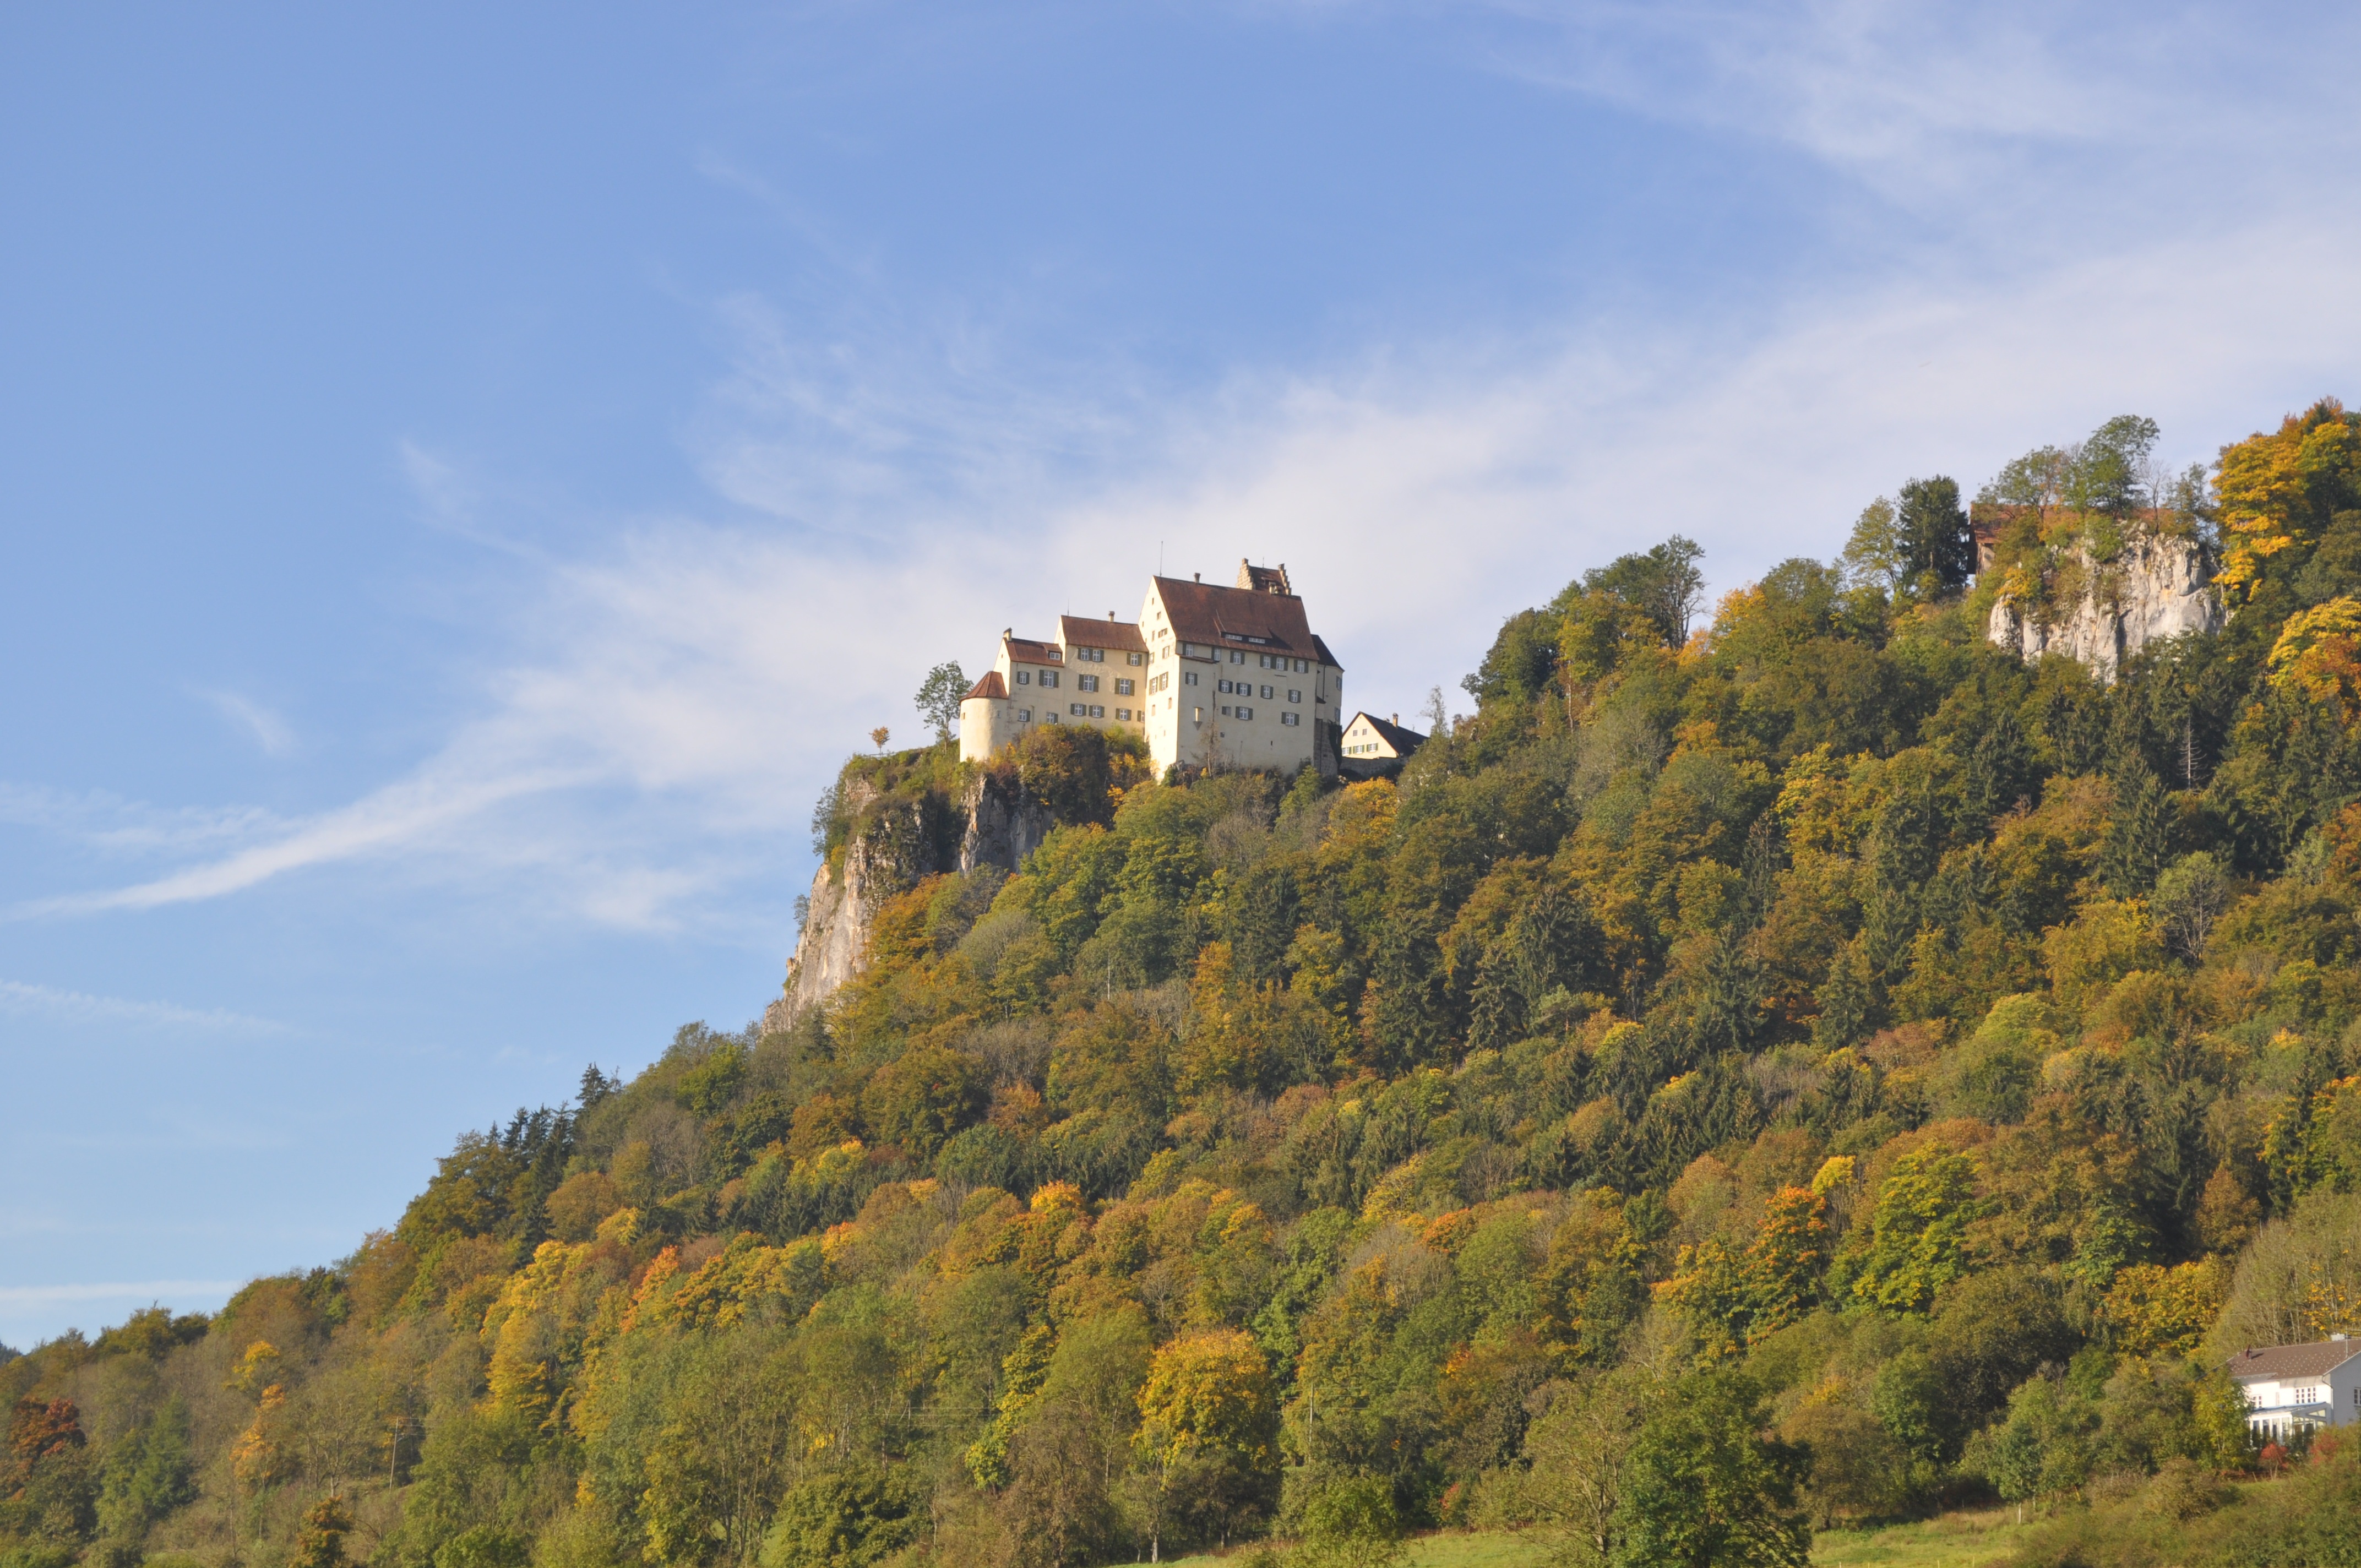
mountainous landforms, tree, mountain, geographical feature, ecosystem, mountain range, hill, woody plant, cliff, leaf, autumn, rural area, terrain, castle, alps, ridge, valley